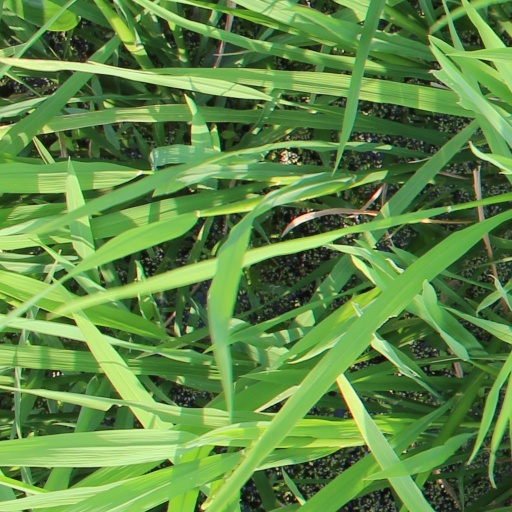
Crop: rice